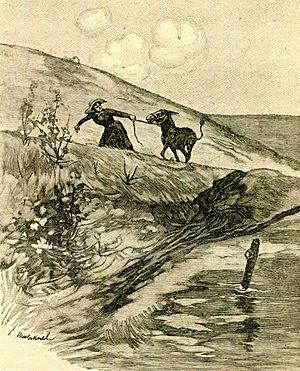
Illustration de la nouvelle ""L'Âne"" (de recueil ""Miss Harriet""): La femme tirait, courbeé en deux et se retournait parfois pour frapper l'âne avec une branche. Polski: Ilustracja do nowelki ""Osioł"" (z tomu ""Miss Harriet""
L'Âne est une nouvelle de Guy de Maupassant, parue en 1883.